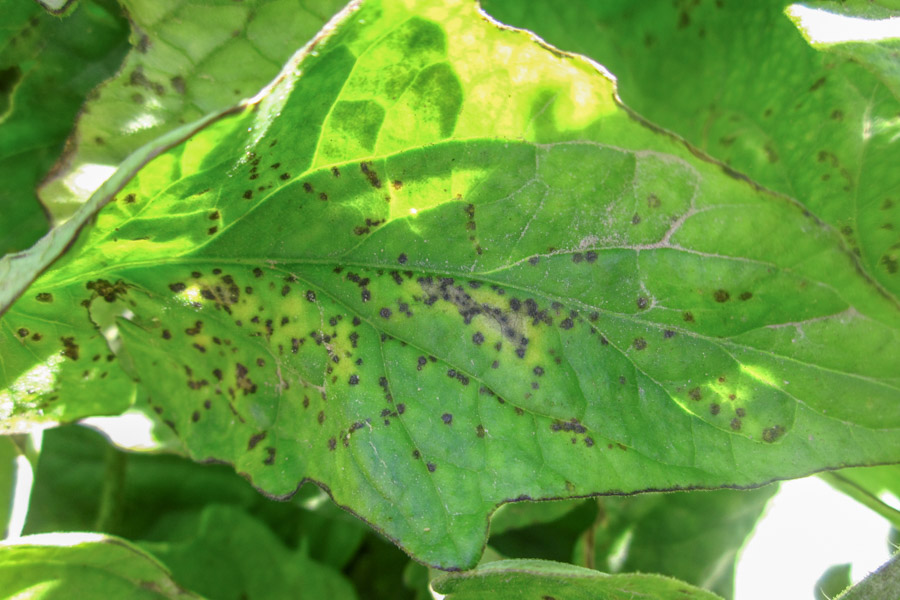
Plant: Tomato
Disease: tomato septoria leaf spot